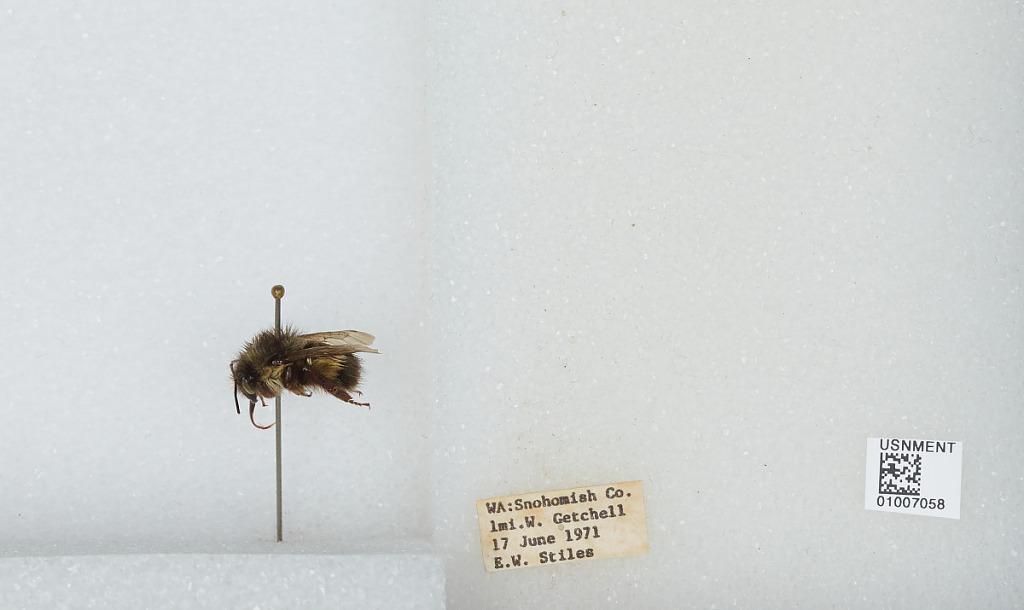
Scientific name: Bombus (Pyrobombus) flavifrons Cresson
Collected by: E. Stiles
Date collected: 1971-6-17
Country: United States
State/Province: Washington
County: Snohomish
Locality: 1 mile west of Getchell
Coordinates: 48.0722, -122.119